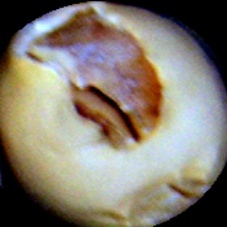
Label: Broken